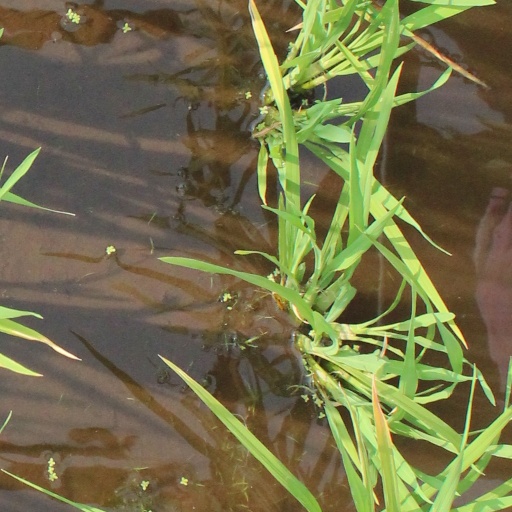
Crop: rice